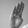
ASL letter: B